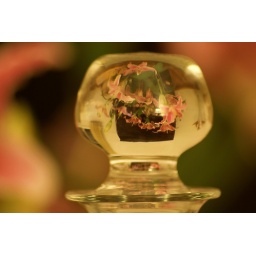
Last of the flowers we bought in the street a couple of weeks ago.